Urvinum Hortense

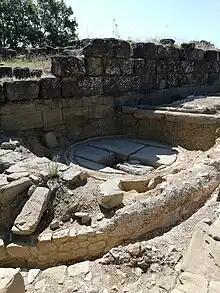

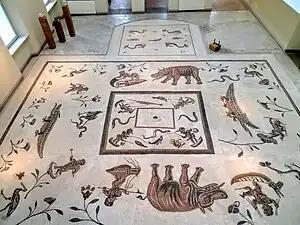
Mosaic from baths

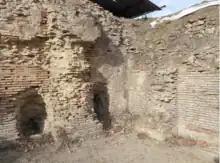
Urvinum Hortense

Urvinum Hortense was an ancient Roman town near modern Collemancio, Cannara, Italy.